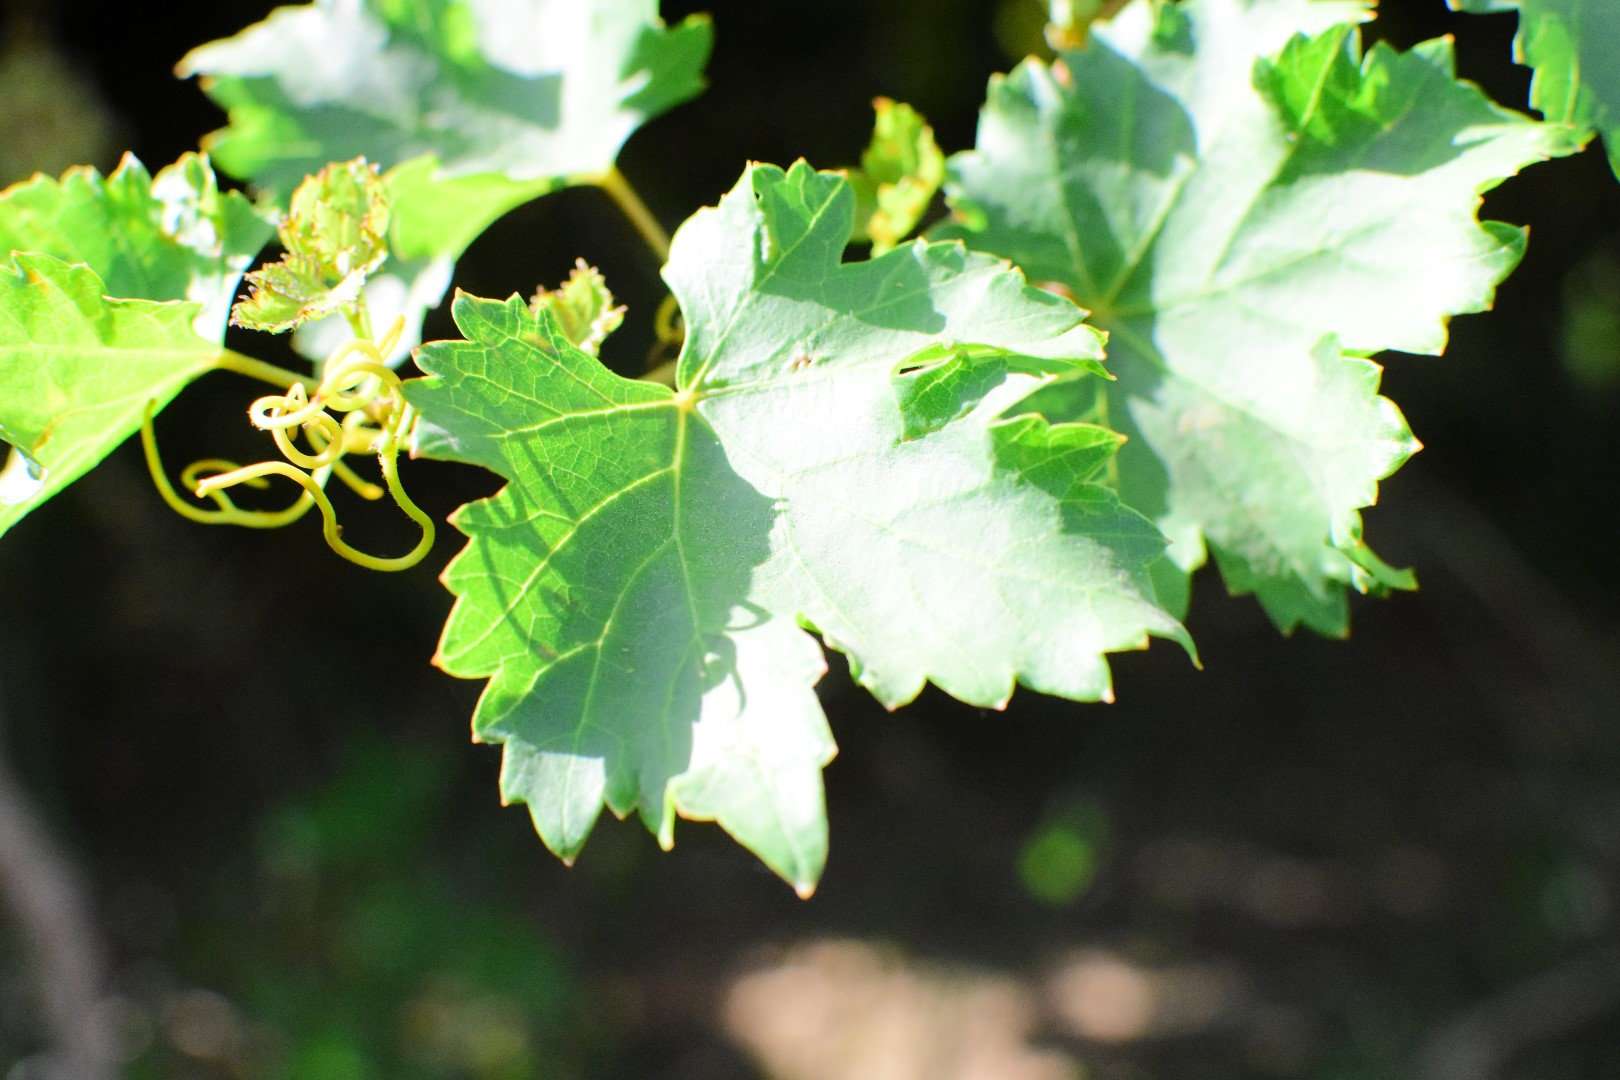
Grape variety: Deas Al-Annz